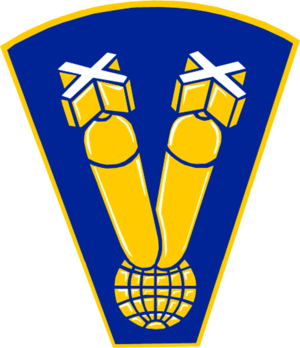
Le XX Bomber Command est une ancienne unité de la Twentieth Air Force basée à Okinawa pendant la Seconde Guerre mondiale.